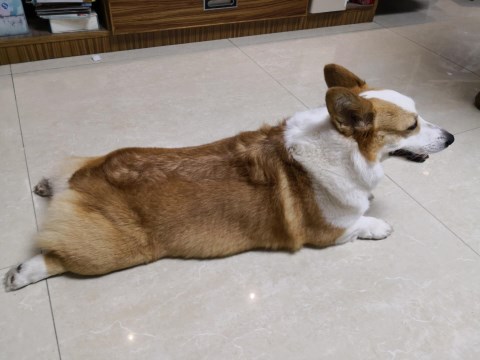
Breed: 2909-n000116-Cardigan